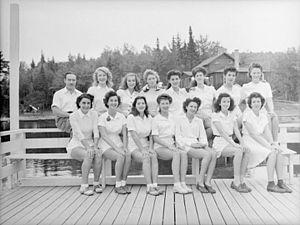
Nous voyons des jeunes filles et leur moniteur assis sur une terrasse au bord de l'eau. Ils sont à la colonie de vacances «Wooden Acres»."
Une colonie de vacances est un hébergement et un programme de loisirs destiné à des groupes d'enfants mineurs, le plus souvent pendant les vacances séparant deux années scolaires. Le terme est à présent remplacé par celui de « séjour de vacances ». En France, on parle également, de façon officielle, d'accueil collectif de mineurs.